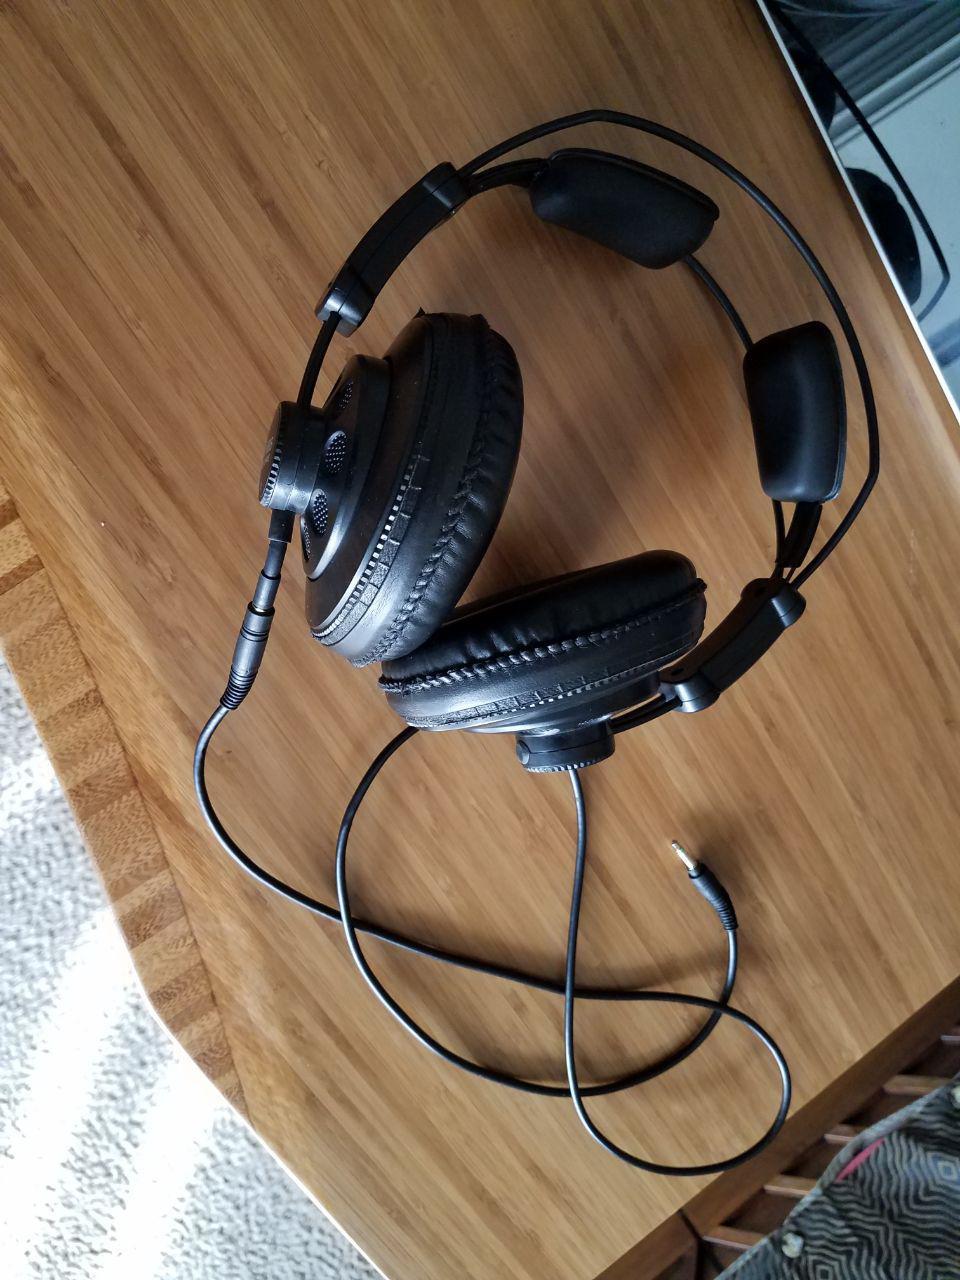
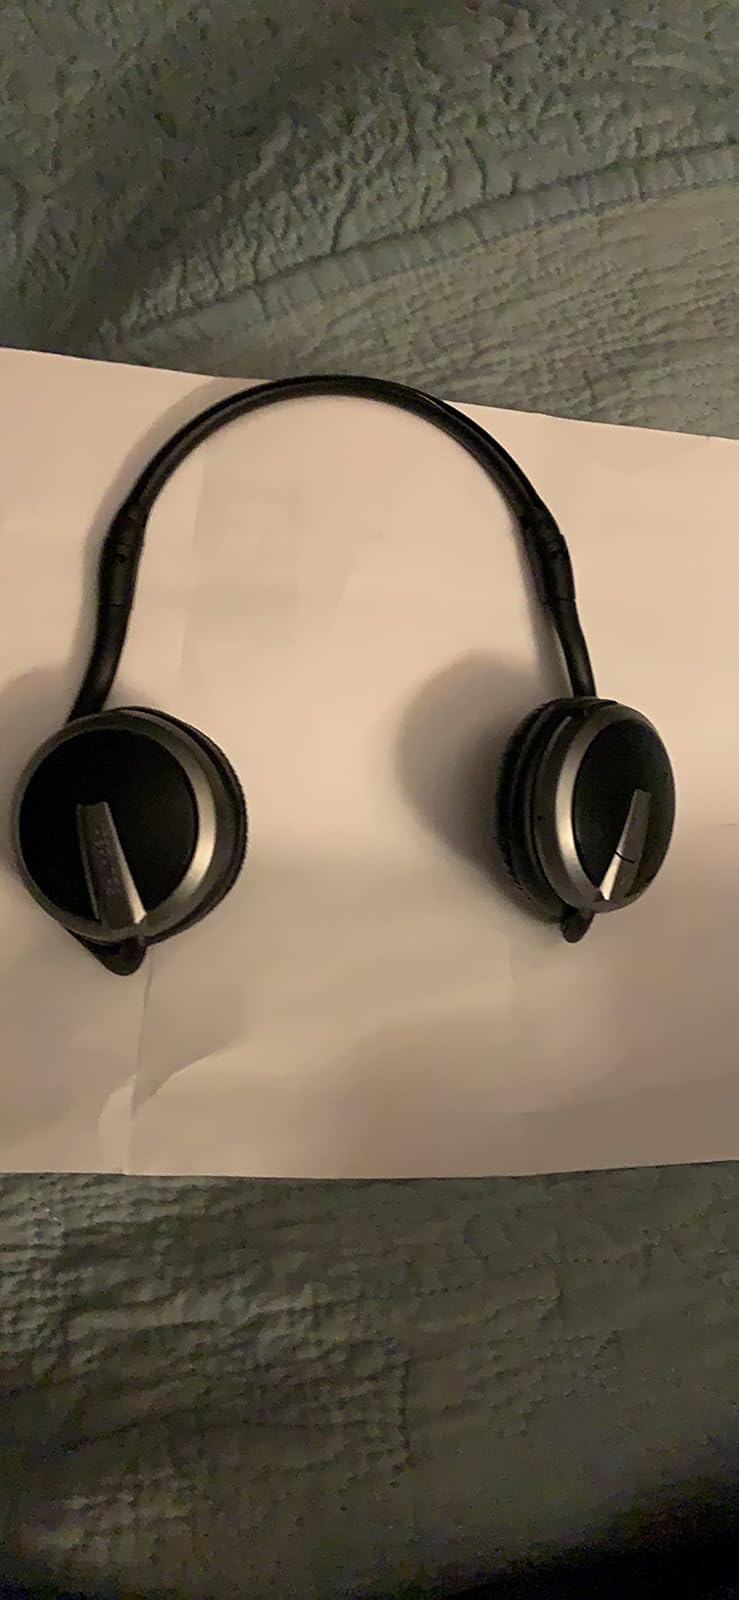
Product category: headphones
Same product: no